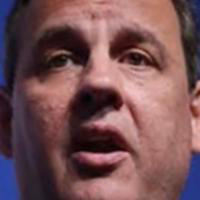
Age group: age 31-40